Battle of Vízakna

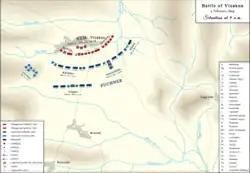
Battle of Vízakna - 4 February 1849. Situation at 9 a.m

The Austrians massed their battalions behind their skirmish lines, in a huge front line, while Bem organised his small army into a single skirmish line, to prevent the enemy from encircling, leaving only a platoon at the banners of every unit, as reserves. Bem's troops waited until the enemy arrived within range of the guns and rifles, then wreaked havoc on the masses of the enemy battalions, while the Austrian guns found it harder to hit the Hungarian infantry moving in a thin line, which forced the enemy line to retreat with a bayonet charge. At first, Puchner didn't believed that Bem's army was so small, thinking that most of the Hungarian army was at Vízakna, and fearing a trick, did not launch a decisive attack. Meanwhile, according to the recollection of Hussar Sándor Imre, Bem, ignoring the enemy's rifle shots and cannon fire, rode forward almost to the battle line and watched the battle. The superior Imperial artillery, at the beginning, tried, but without much success, to destroy the much inferior Hungarian artillery positioned in the Hungarian center, which not only responded effectively to them, but even caused losses to the Austrian guns positioned against the right flank. Bem's guns hit and destroyed 3-4 Austrian ammunition vagons, causing further losses and panic among the enemy. According to the recollections of Hungarian soldiers, the gunmen spotted Puchner among the enemy officers, and told to Bem, that they want to shoot at him, but the Polish general convinced them not to do so, because: "in his place, a wiser general will be sent, who will not be so easily dealt with." Meanwhile, the Hungarian national poet Sándor Petőfi, who was then a captain in Bem's army, was riding on the right wing and was encouraging the troops from here, who were fighting valiantly.